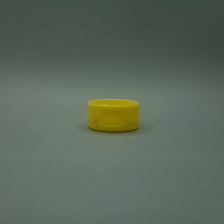
Color: yellow/gold
Cap type: flip-top cap